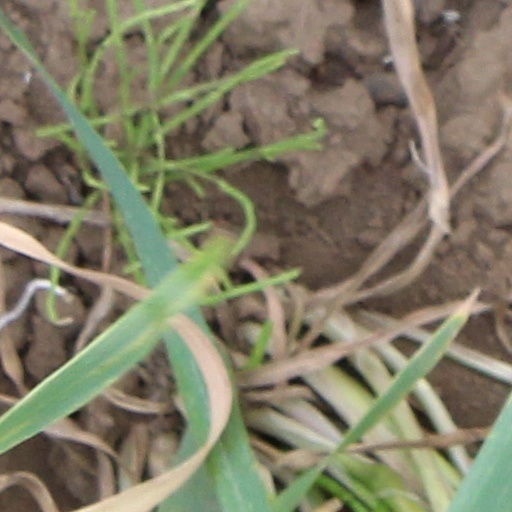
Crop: wheat